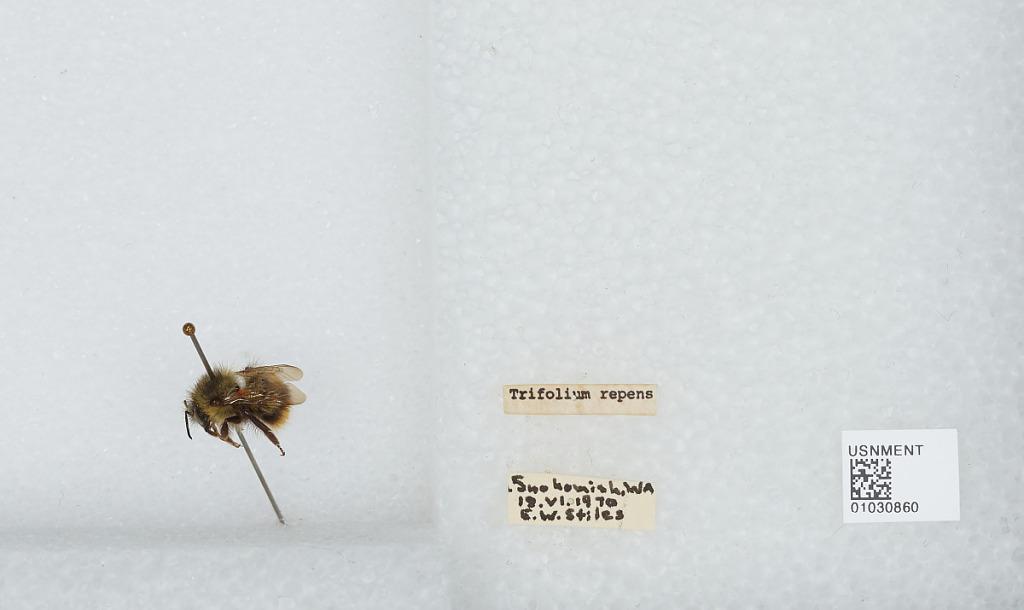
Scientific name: Bombus (Pyrobombus) mixtus Cresson
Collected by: E. Stiles
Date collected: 1970-6-18
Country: United States
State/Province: Washington
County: Snohomish
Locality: Snohomish
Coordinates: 47.9192, -122.091